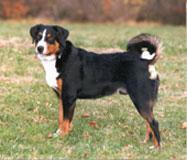
Appenzeller